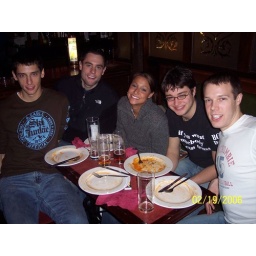
us after an amazing meal at the white horse followed by crack heads jammin out...yeah